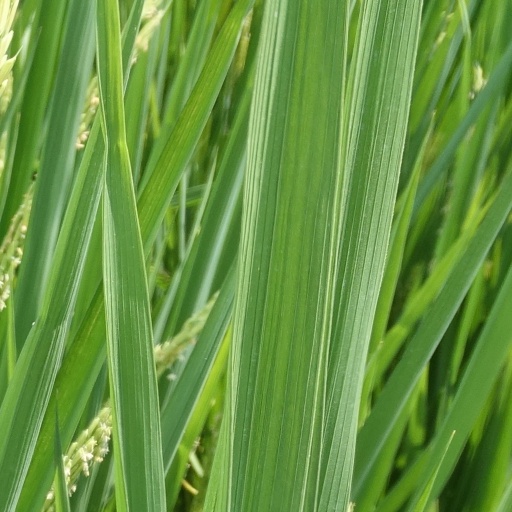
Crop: rice